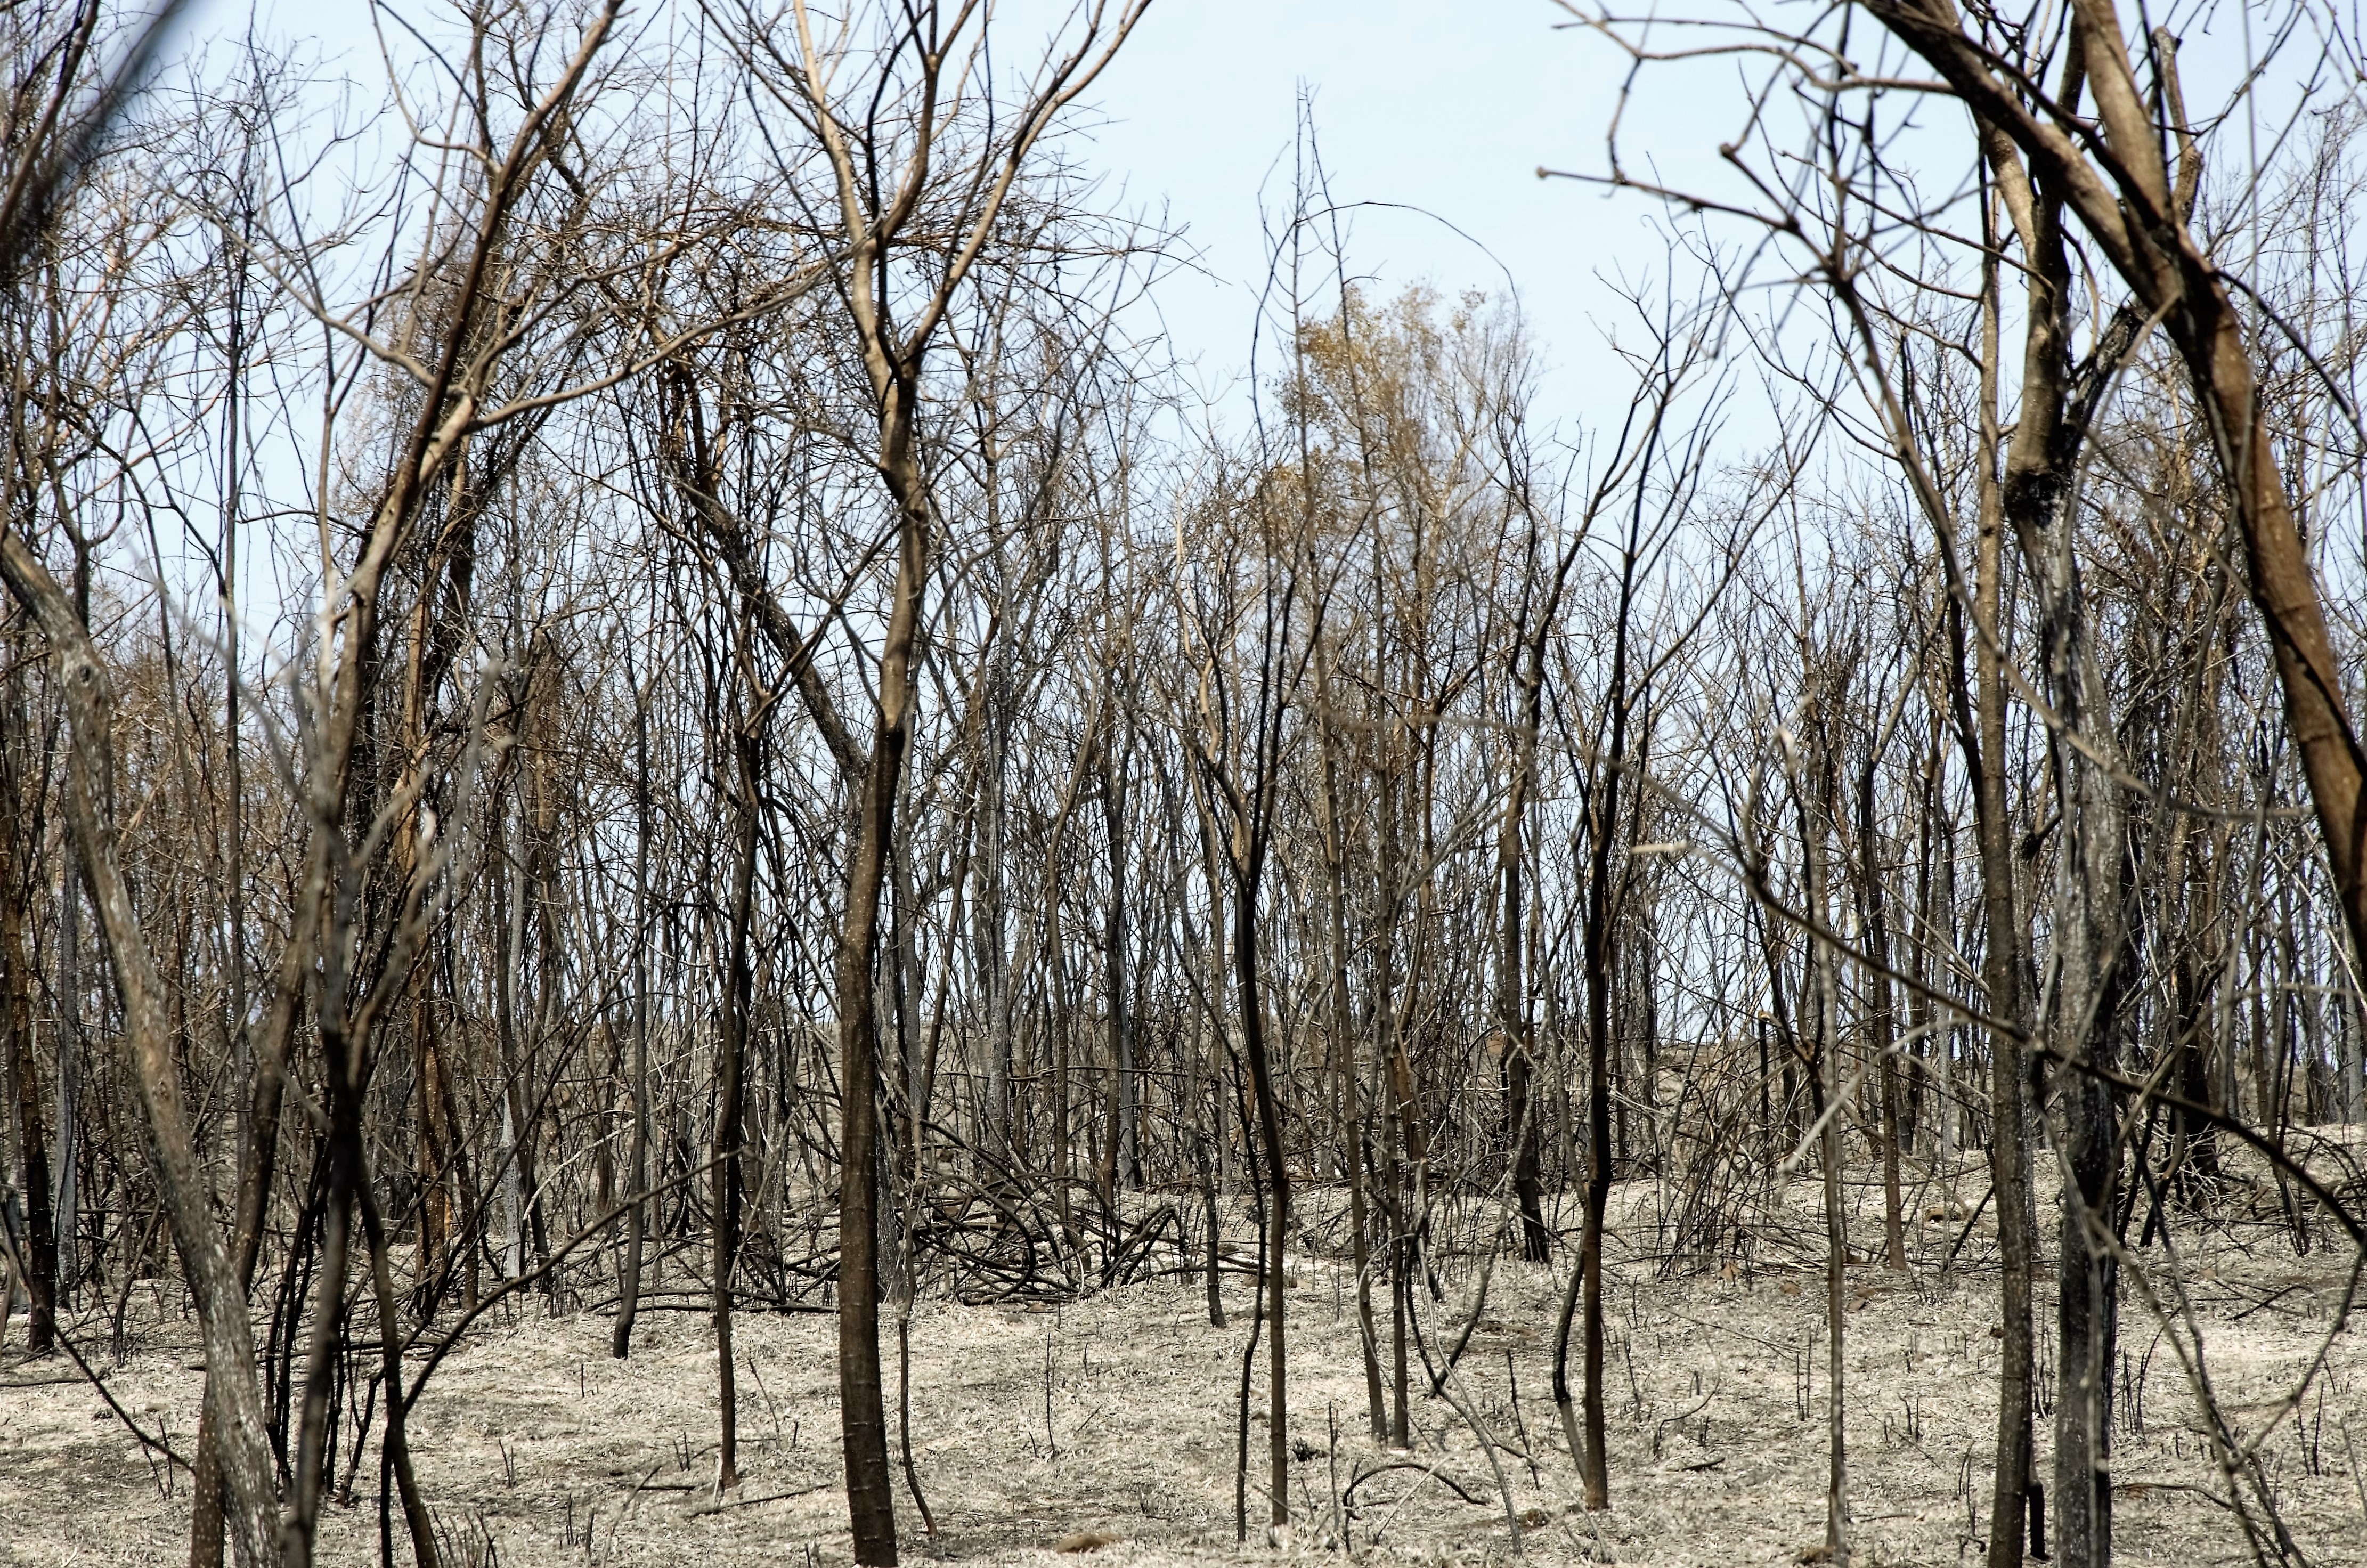
landscape, tree, nature, forest, branch, winter, plant, wood, leaf, fire, firewood, season, burn, wetland, destruction, woodland, habitat, burned, rural area, natural environment, atmospheric phenomenon, woody plant